Supermarine S.4

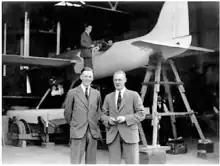
Henry Biard and R. J. Mitchell in front of the S.4

Allocated the civil registration G-EBLP and the Air Ministry serial number N197, the S.4 first flew on 24 August 1925, witnessed by Mitchell, who went out in a motorboat with Lord Mountbatten. Testing took place at Calshot, because of the long take-off runs that were required.